Orosei

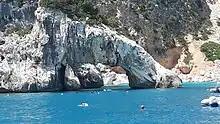
A natural arch near the Goloritzé falls.

Orosei has tourist-destination beaches, including the Gulf of Orosei, Cala Ginepro, Sas Linnas Sicca Cala Liberotto, Bidderosa Oasis.